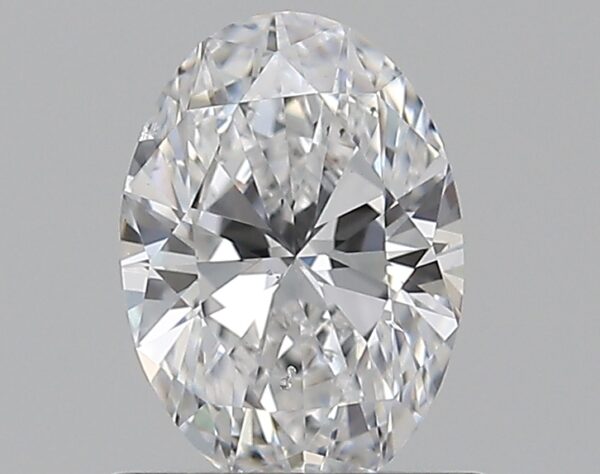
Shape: oval
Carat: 0.7
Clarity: SI1
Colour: D
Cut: EX
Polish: EX
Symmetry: VG
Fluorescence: F
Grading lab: GIA
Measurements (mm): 7.01 x 4.94 x 3.12